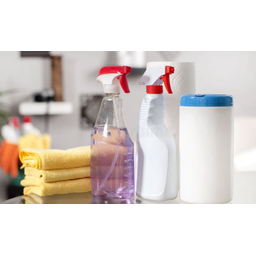
Label: plastic